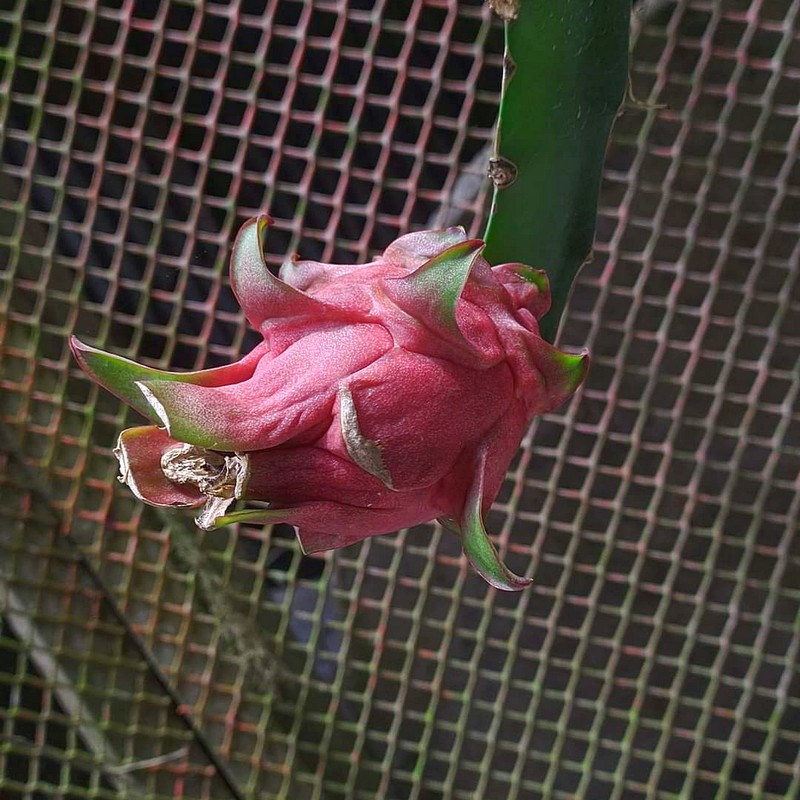
Label: Mature Dragon Fruit